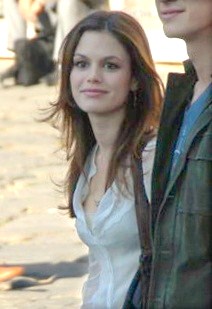
เรเชล บิลสัน

| image = Rachel Bilson 2006.jpg
| imagesize = 180px
| caption = บิลสันในฉากหนังเรื่อง "Jumper (film)|Jumper" ปี 2006
| birthname = เรเชล ซาราห์ บิลสัน
| birthplace = ลอสแอนเจลิส รัฐแคลิฟอร์เนีย สหรัฐอเมริกา
| height = 5
| occupation = นักแสดง , โปรดิวเซอร์
| yearsactive = 2003–ปัจจุบัน
เรเชล ซาราห์ บิลสัน () เกิดเมื่อวันที่ 25 สิงหาคม ค.ศ. 1981 เป็นนักแสดงชาวอเมริกัน บิลสันเติบโตในครอบครัวนักธุรกิจแคลิฟอร์เนีย เธอมีผลงานเปิดตัวทางโทรทัศน์ในปี 2003 และเป็นที่รู้จักจากการรับบทเป็น ซัมเมอร์ โรเบิตส์ ในดราม่าเวลาไพรม์ไทม์ เรื่อง "The O.C." บิลสันแสดงภาพยนตร์เรื่องแรกในปี 2006 เรื่อง "The Last Kiss" และแสดงในภาพยนตร์แอ็กชัน/ไซไฟ ในปี 2008 เรื่อง "Jumper (film)|Jumper"
== อ้างอิง ==
หมวดหมู่:นักแสดงอเมริกัน
หมวดหมู่:บุคคลจากลอสแอนเจลิส